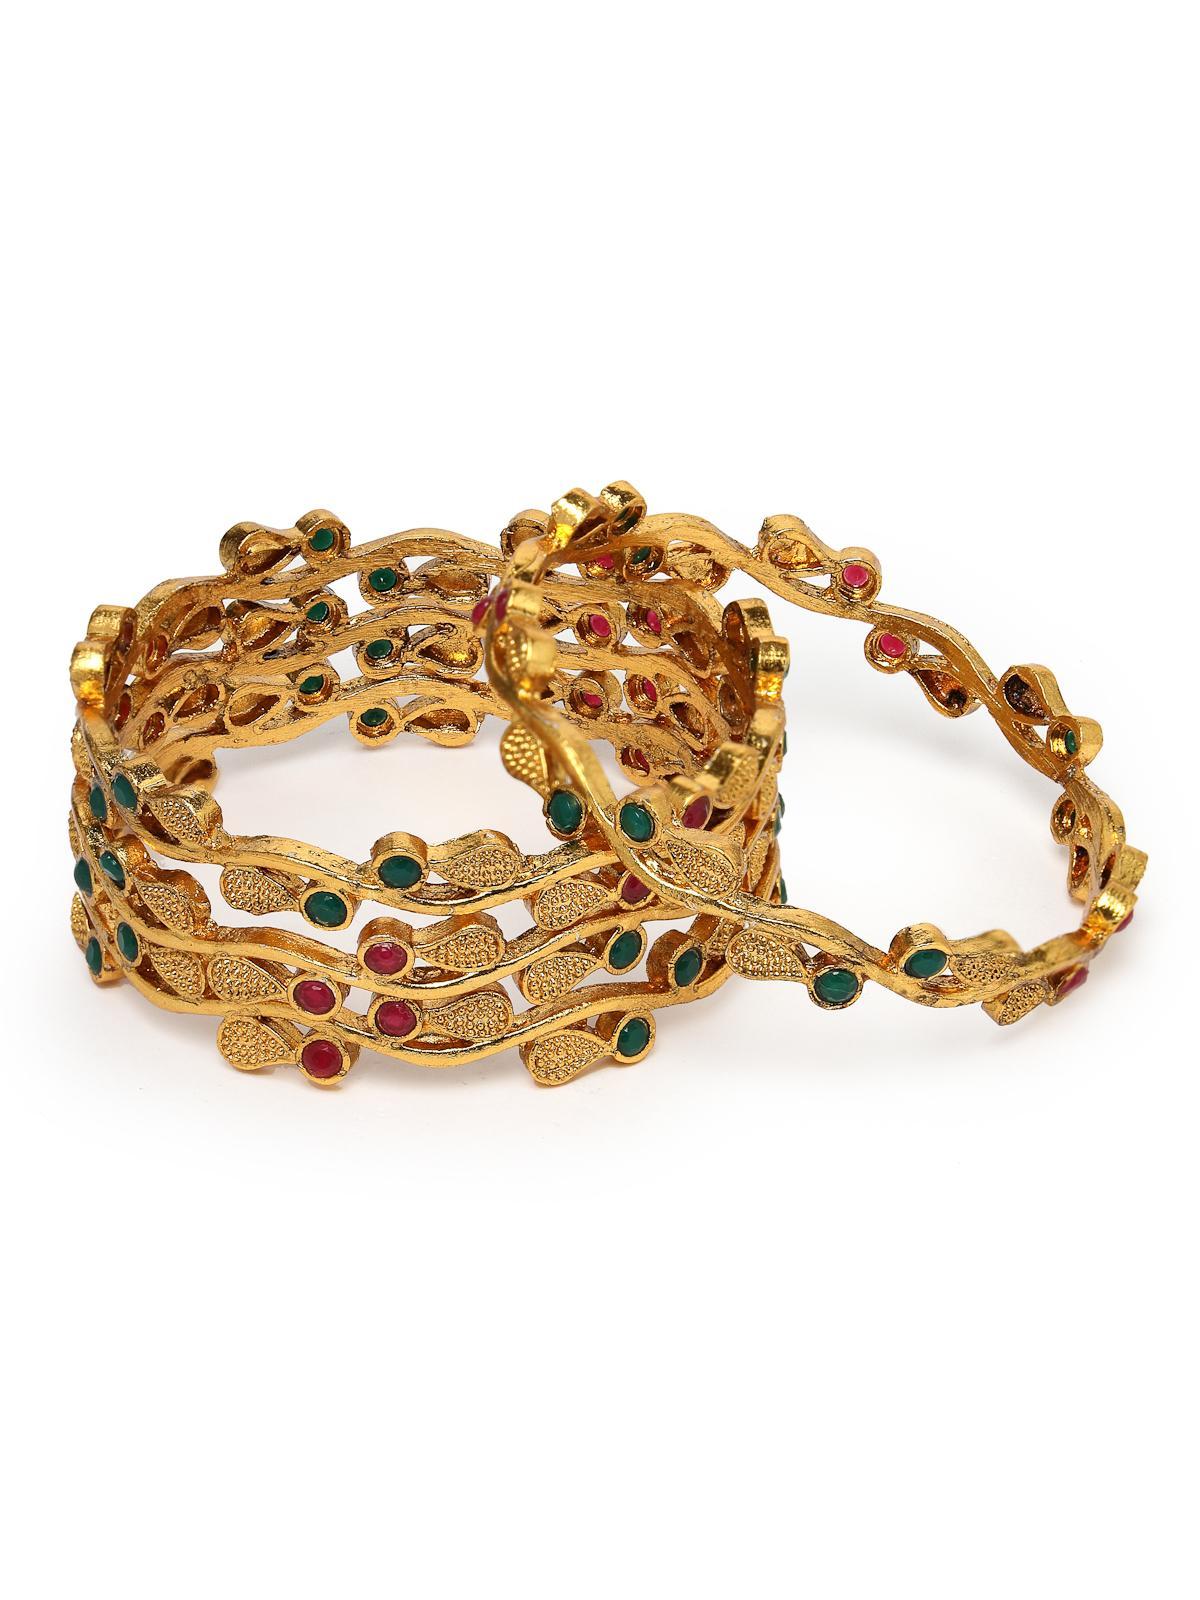
Sukkhi Classical Leaf Gold Plated Red And Green Bangle Set Jewellery for Women & Girls|Set of 4 Bracelet Latest Design|Birthday Anniversary Gift for Women|B105905_2.6
Type: Bracelets & Bangles
Brand: Sukkhi
Price: Rs. 319
 Embrace classical elegance with the Sukkhi Classical Leaf Gold Plated Bracelet Bangle Set for Women & Girls. This set of four captivates with its leaf-inspired design in a timeless combination of red and green, showcasing the latest design trends. The gold-plated finish adds an opulent touch to any ensemble. Sized at 2.4, 2.6 and 2.8, these bracelets make for a perfect birthday or anniversary gift, celebrating cultural richness and timeless beauty for the special women in your life with a set that's both classical and versatile.Disclaimer:There may be slight variation in shade and colour due to photographic effects and monitor settings
Included: 4 Bangles